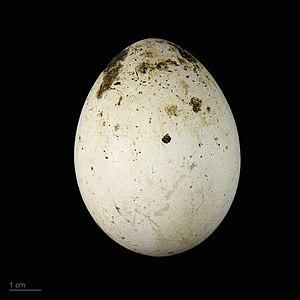
Le Milan royal est une espèce de rapaces peuplant le Paléarctique occidental.